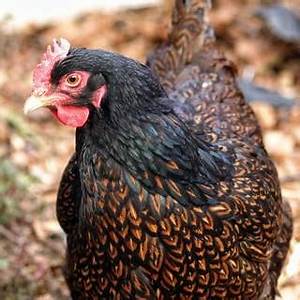
Label: gallina